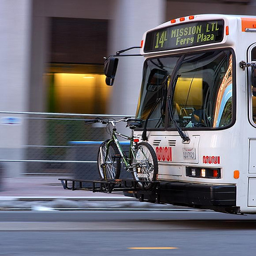
A white bus with a bicycle on it passing a building.
City bus with a bike and bike rack on the front.
a bike attached to a public transit bus
A bike on the back of a bus on the road.
A city bus with a bicycle rack across the front.